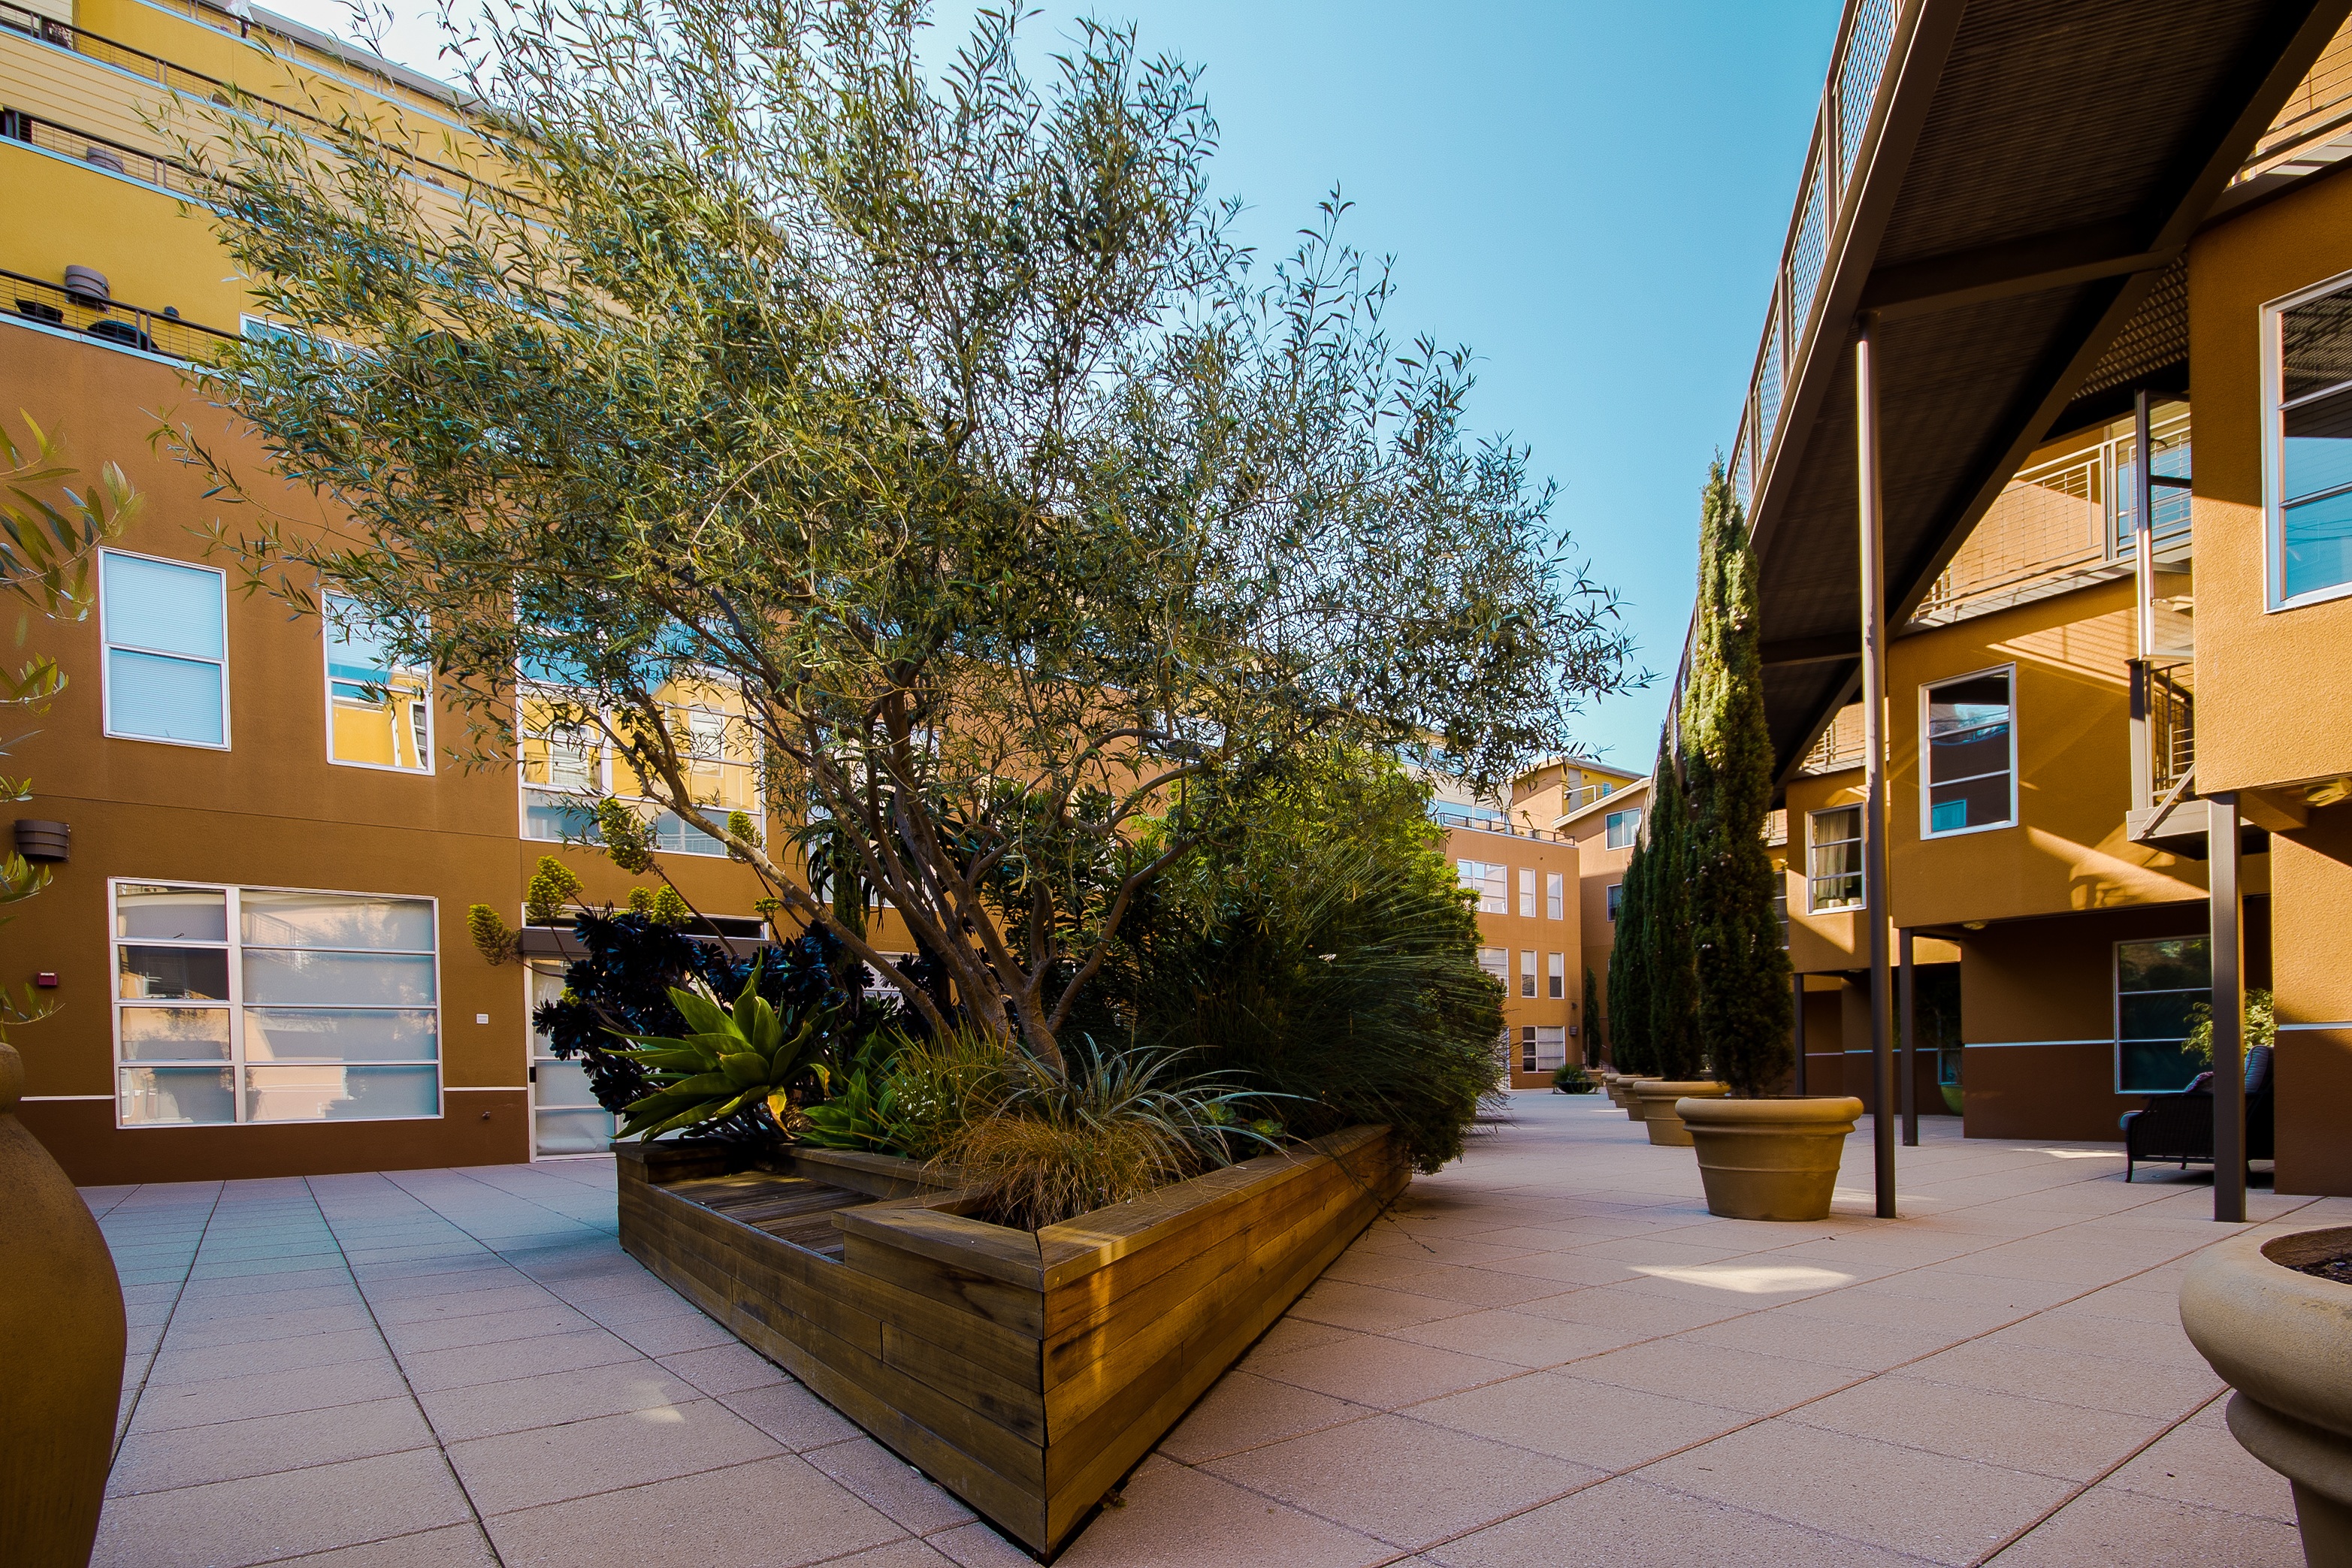
nature, architecture, plant, bench, villa, house, seat, building, home, vacation, floral, plaza, facade, property, planter, garden, apartment, botanical, interior design, landscaping, courtyard, design, resort, gardening, apartments, wooden, estate, condominium, neighbourhood, real estate, residential area, court yard, condominiums